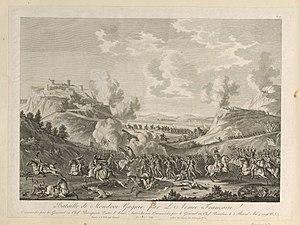
vue 1 - Bataille de Mondovi gagnée par l'armée française
Pierre Adrien Le Beau est un graveur français.